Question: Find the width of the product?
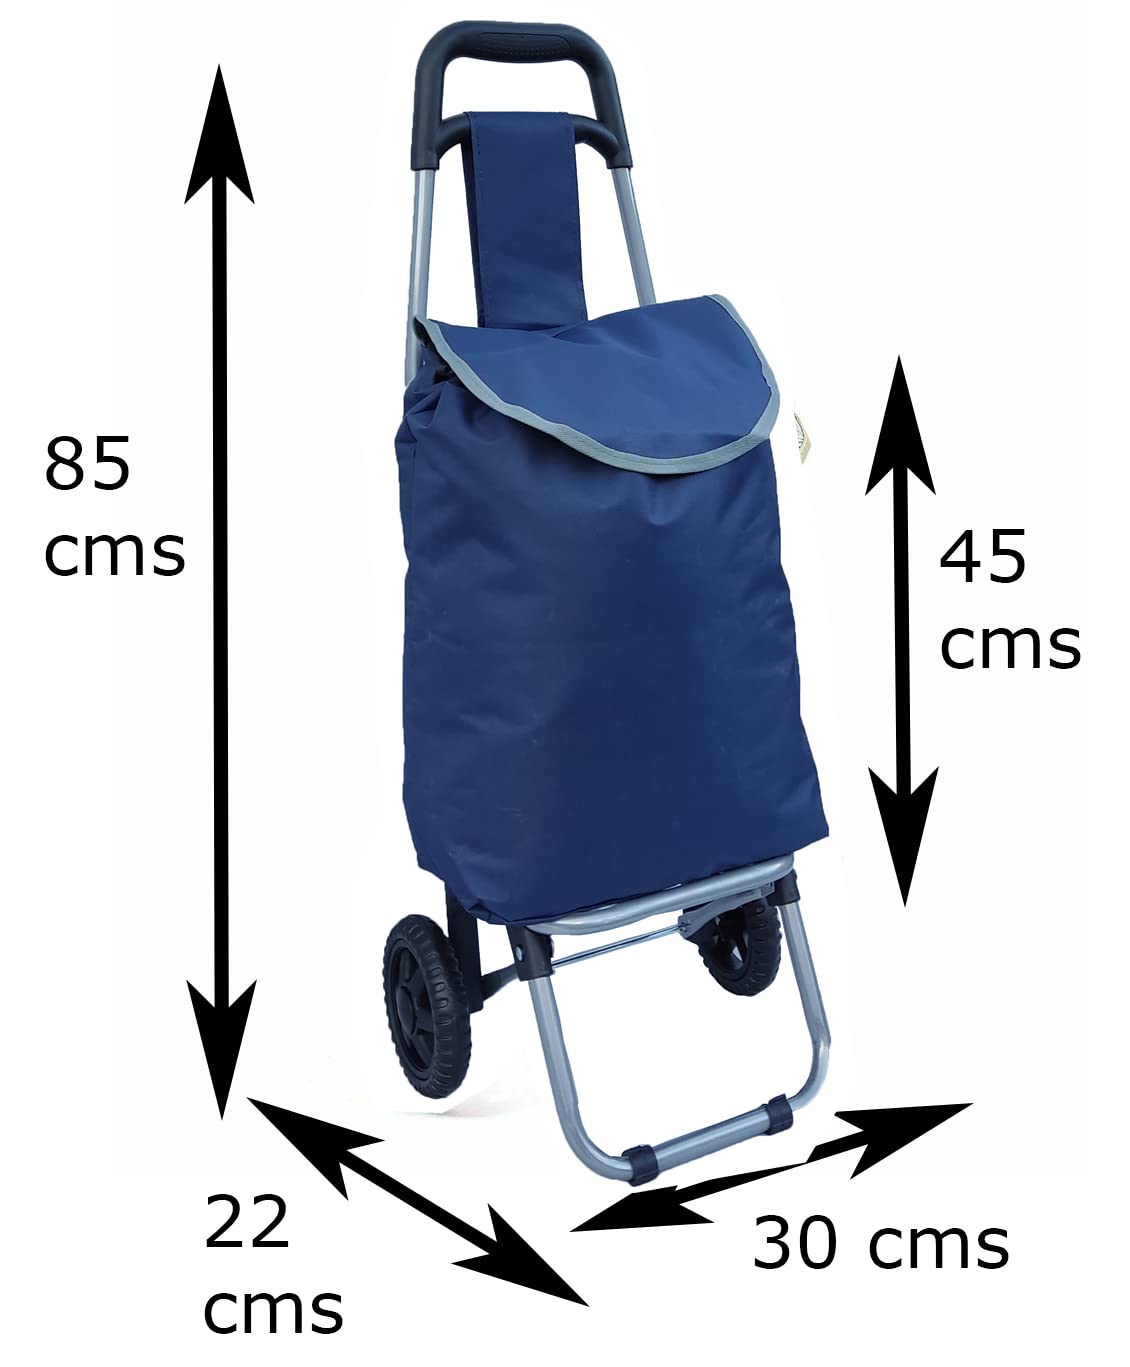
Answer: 30.0 centimetre